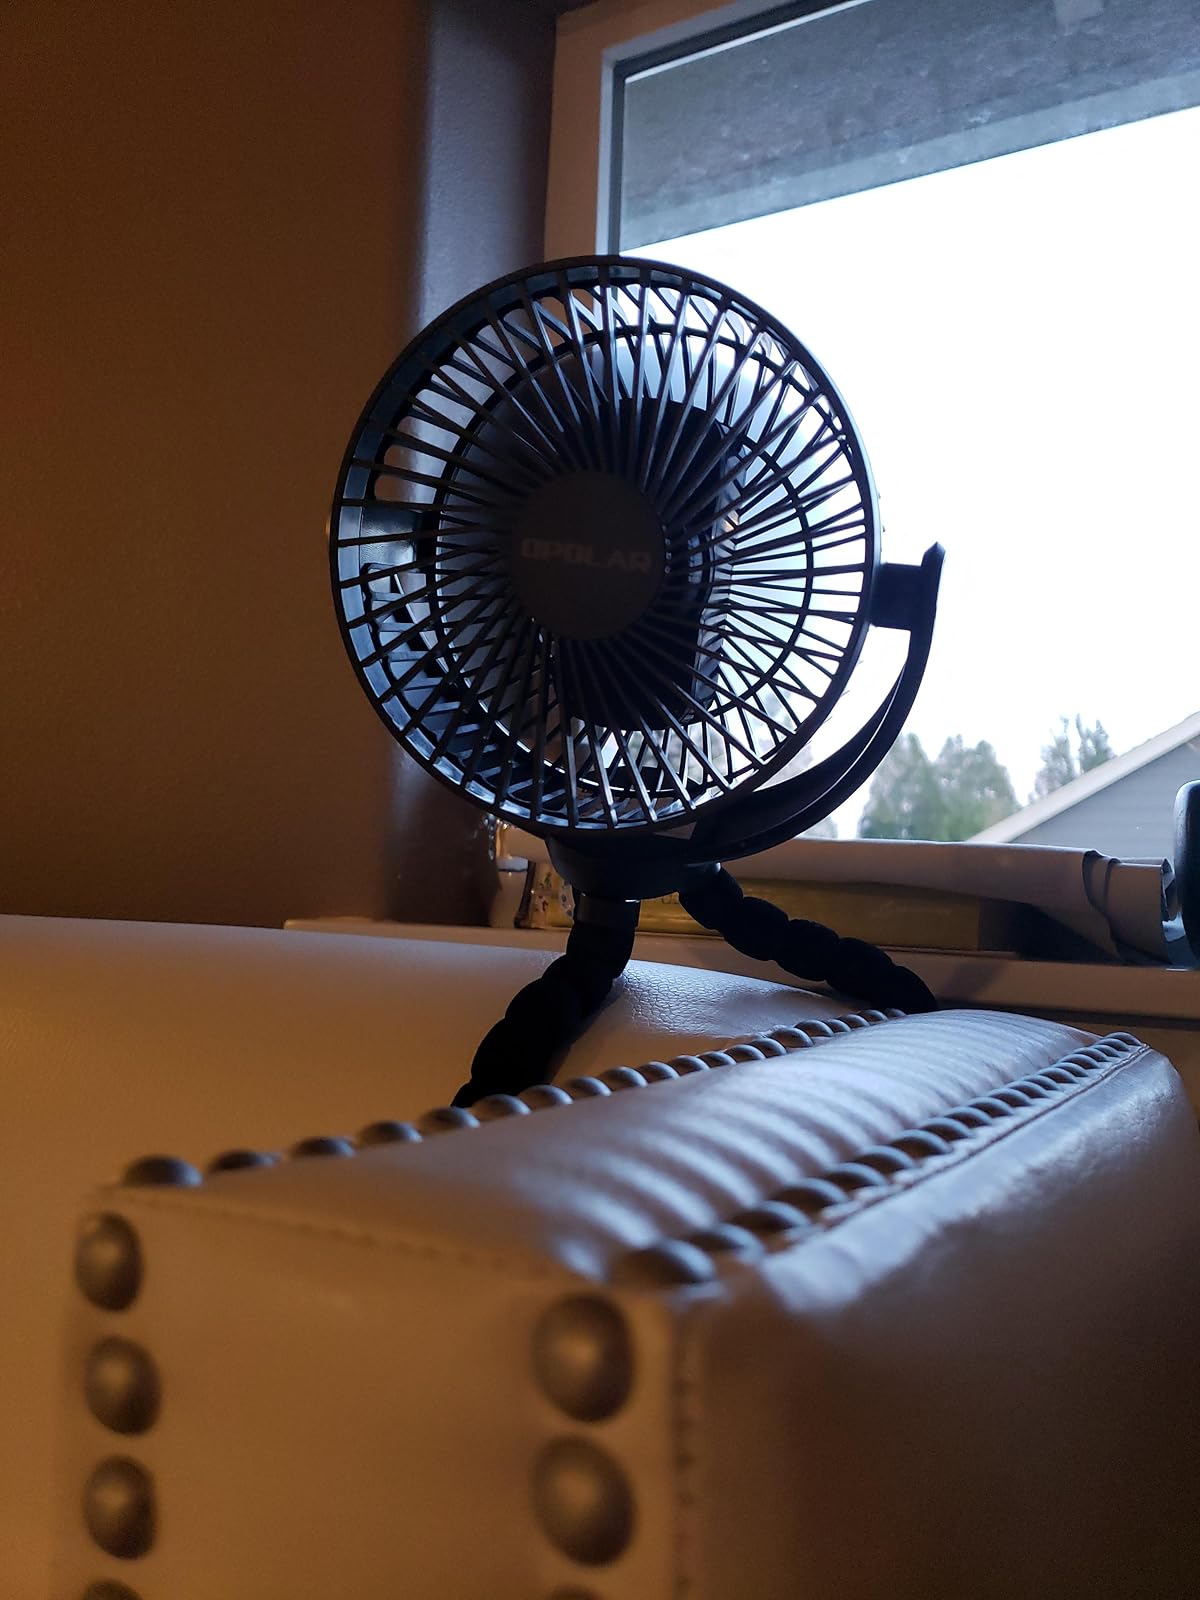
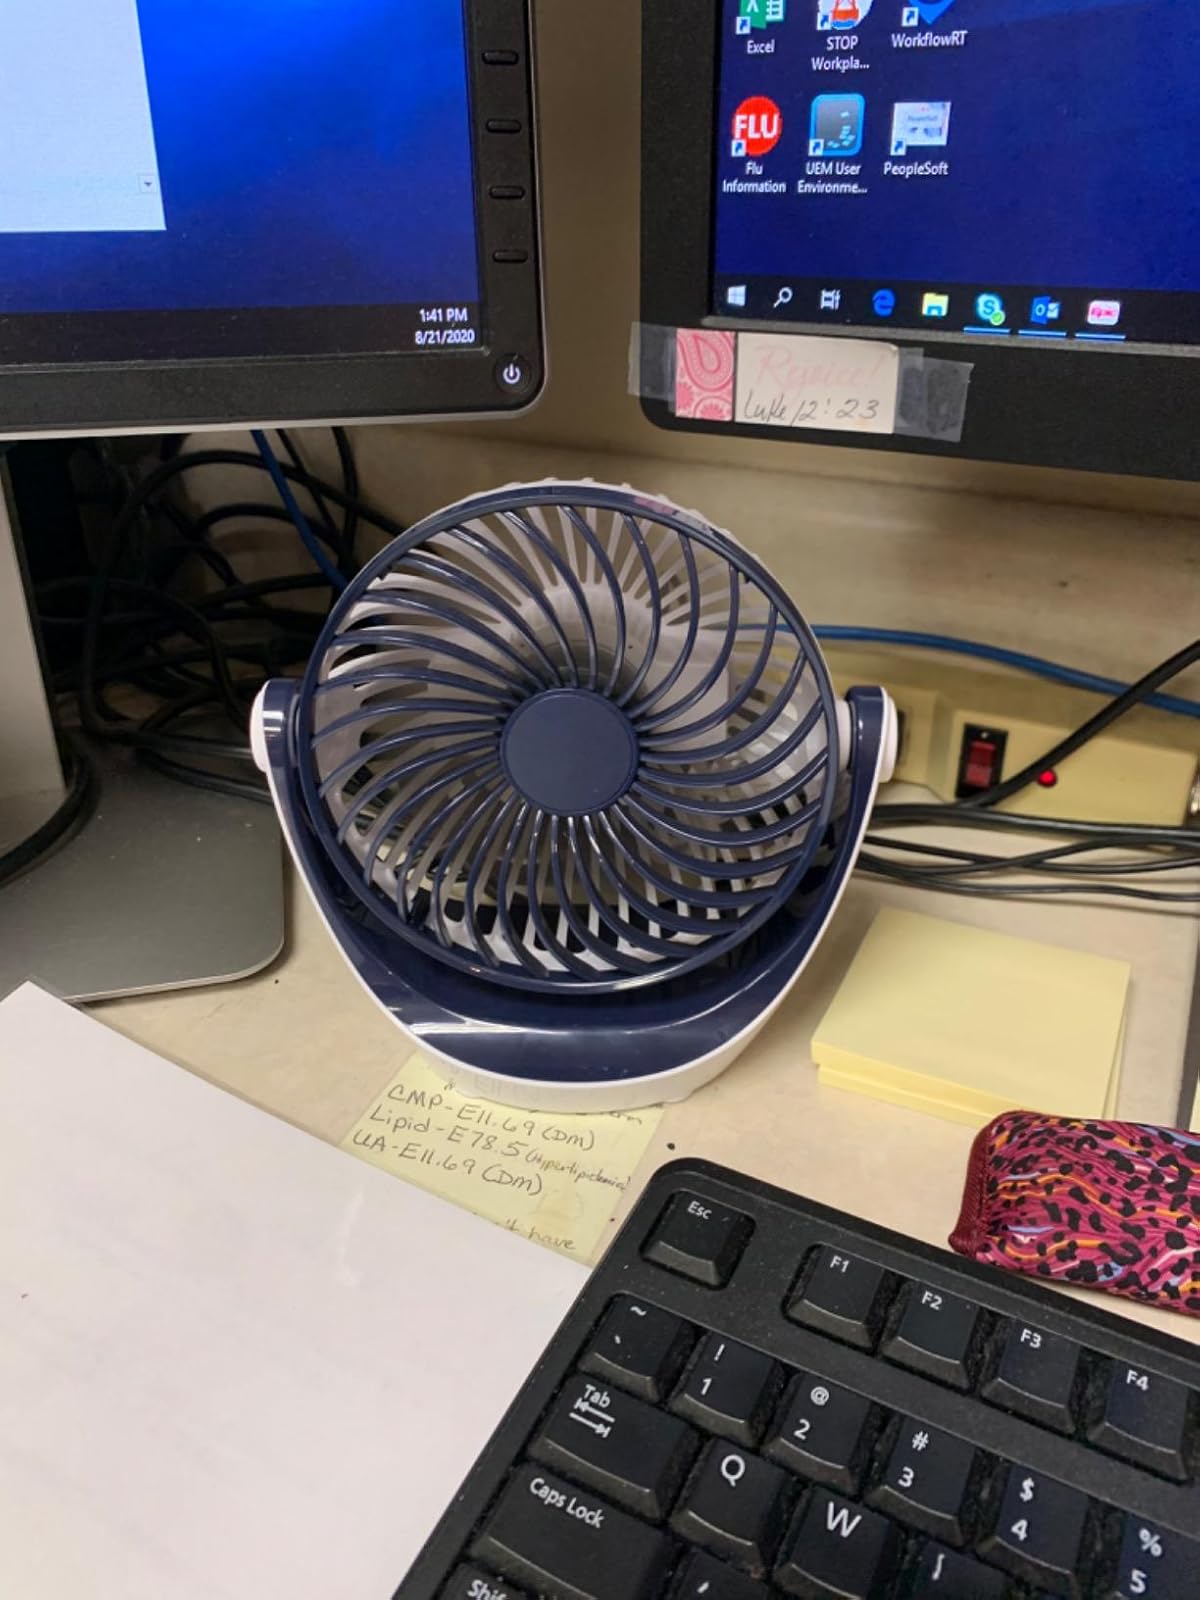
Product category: fan
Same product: no